Jacki Sorensen

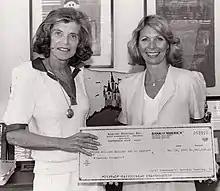
Eunice Kennedy Shriver "(left)" accepts a $4,000,000 check from Sorensen to benefit Special Olympics in 1982

After moving to California, Sorensen toured American schools on the President's program eight times a year, and in mid-1973 she was hired by L'eggs pantyhose company to formulate and administer an exercise regimen for 600 women who drove for L'eggs and stocked the pantyhose in stores. L'eggs was rolling out the Sheer Energy line in the fall, and Sorensen created a "Sheer Energy" aerobic dancing fitness program for the fleet of distributors. In between President's Council responsibilities, she visited 26 cities over the course of three months, teaching her fitness program to L'eggs representatives.